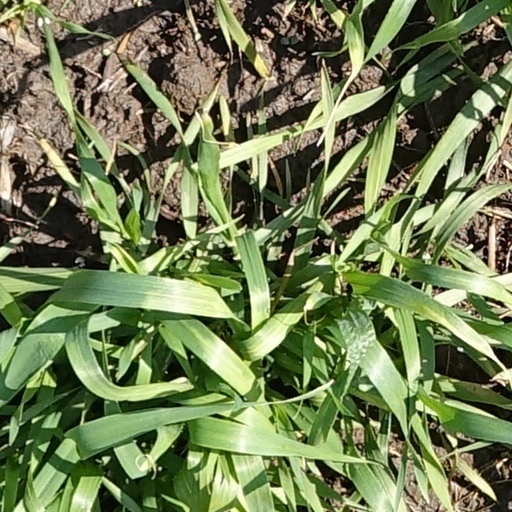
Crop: wheat